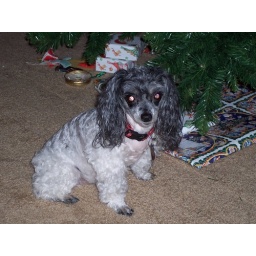
Tiffany under our first Christmas tree in our new house